Charles Whitley

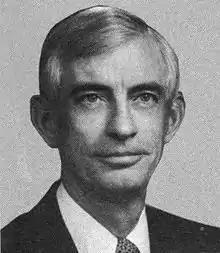

Charles Orville Whitley (January 3, 1927 – October 27, 2002) was a Democratic U.S. Congressman from North Carolina between 1977 and 1986.